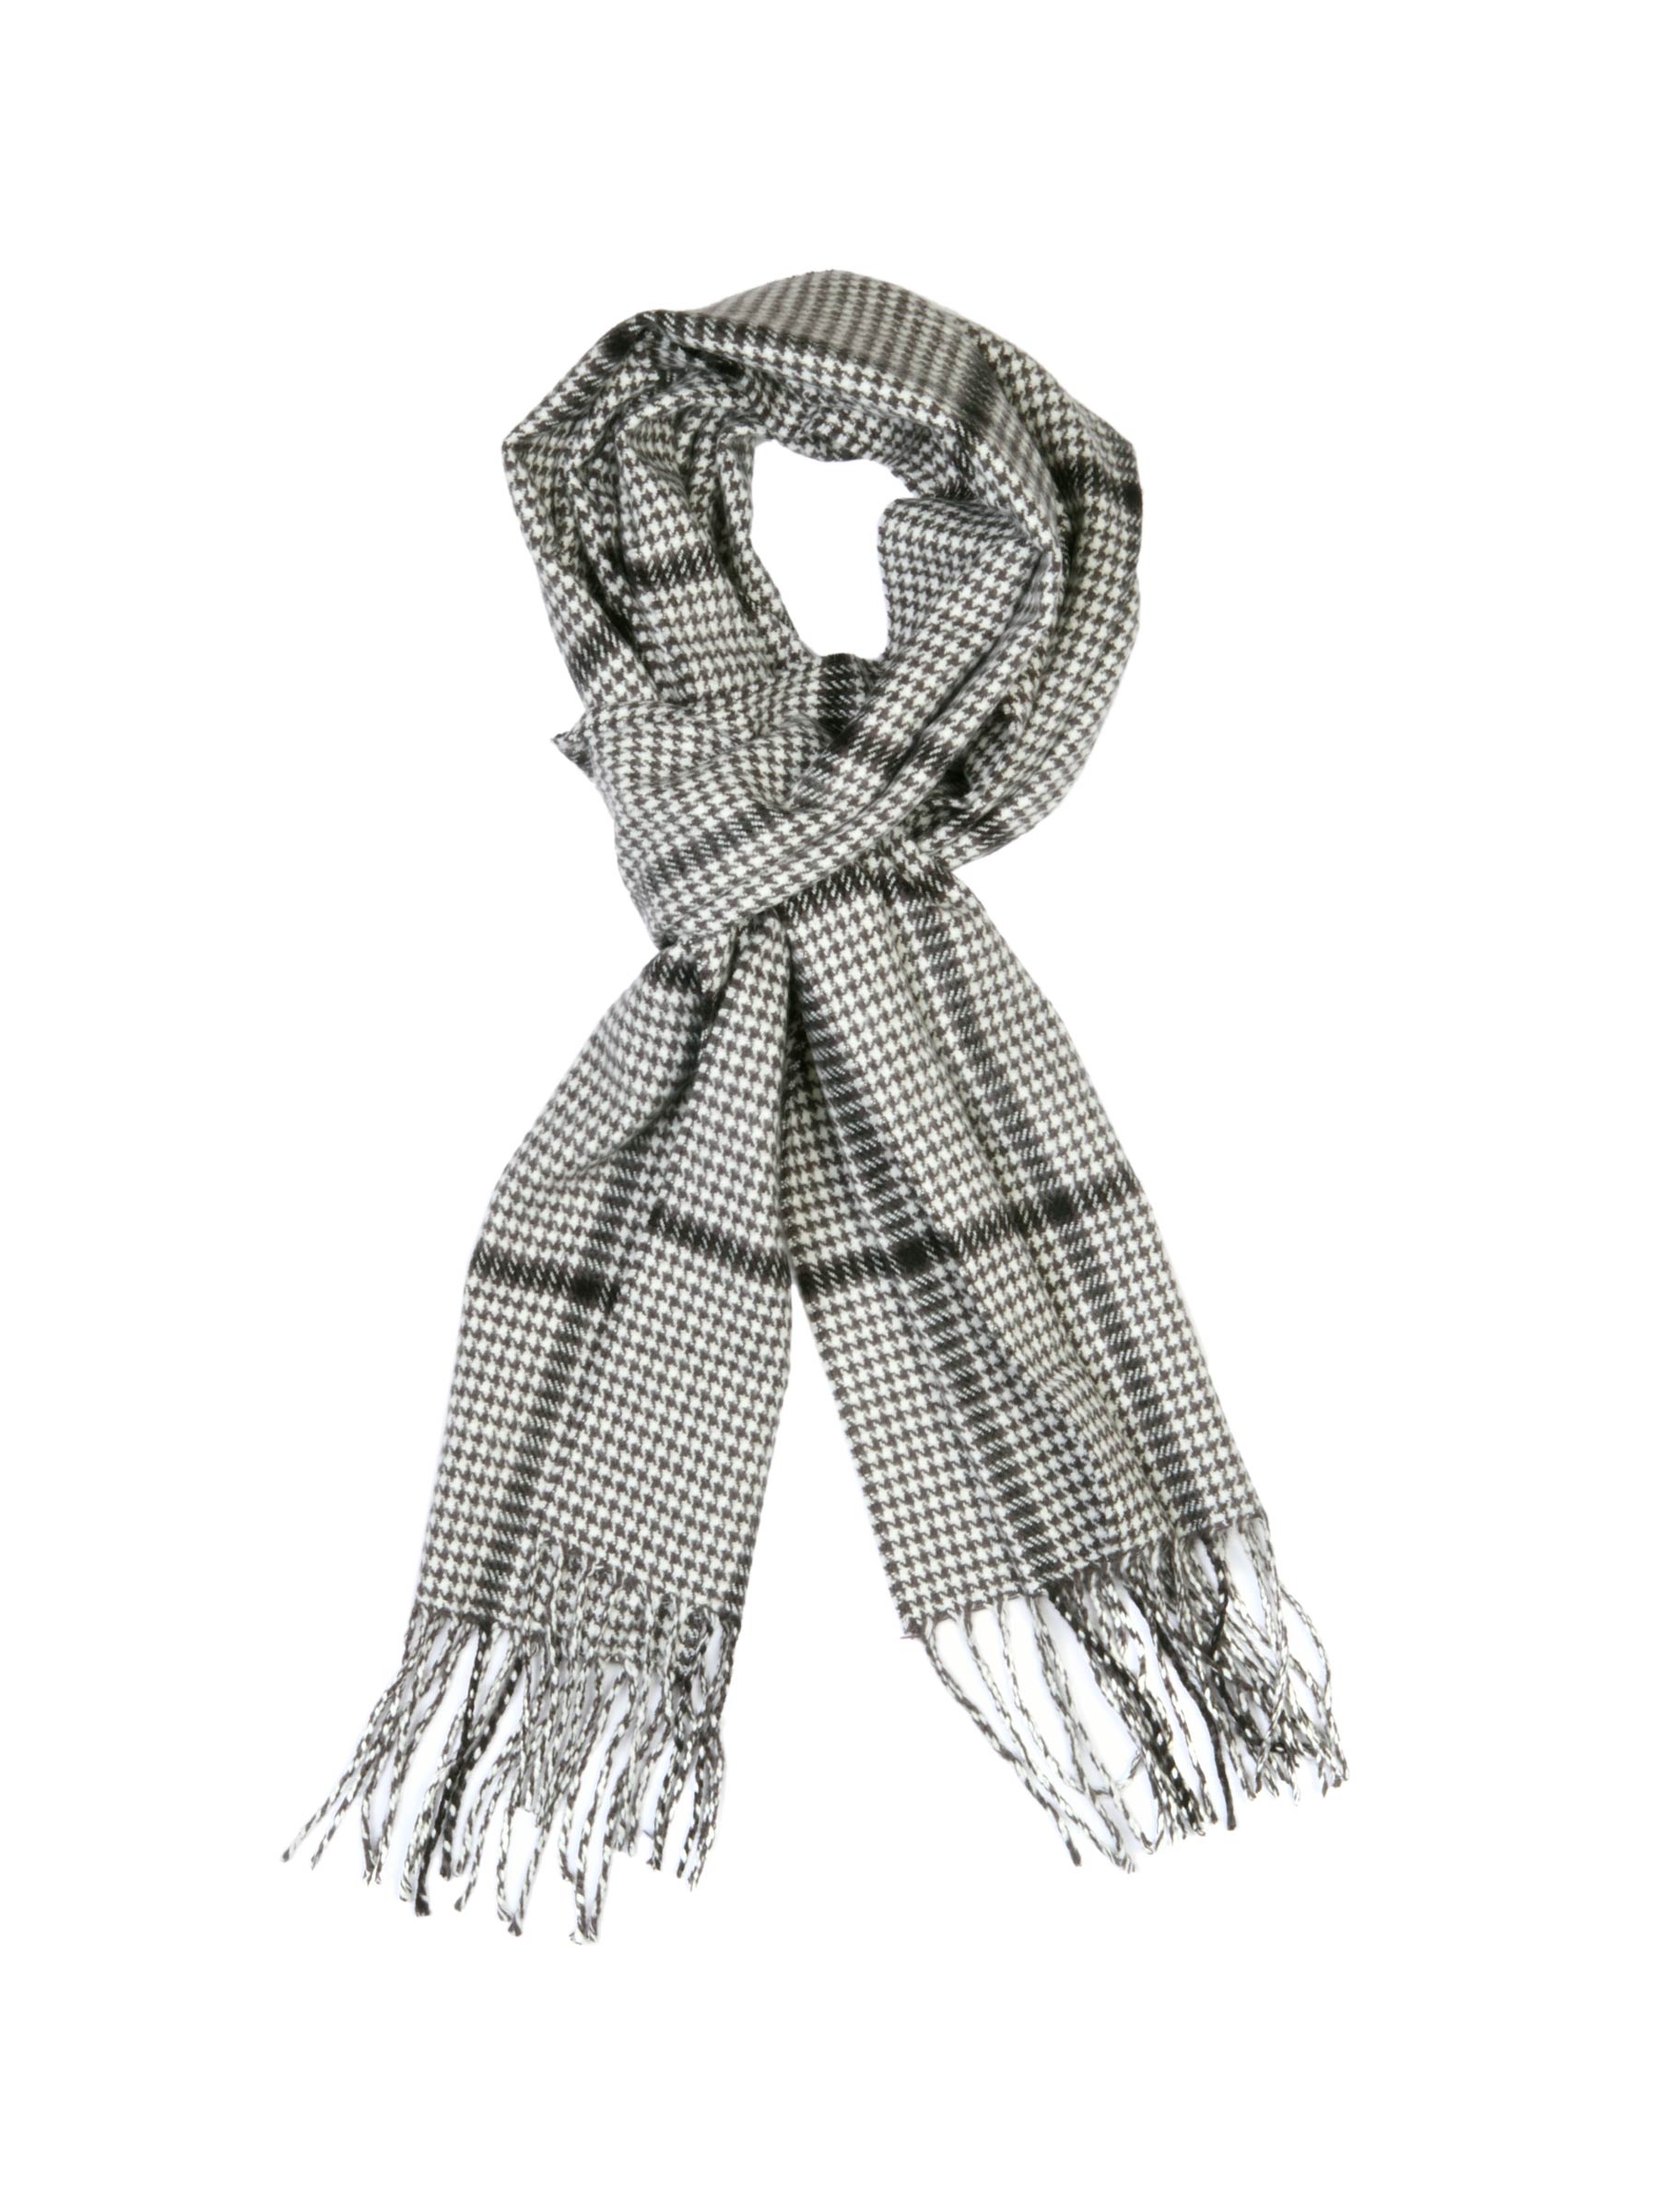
Arrow Men Black & White Scarf
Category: Free Items / Free Gifts / Scarves
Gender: Men
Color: Black
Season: Summer 2012
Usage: Casual